Nikolas Saira

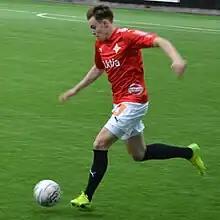
Saira with HIFK in 2017

Nikolas Saira (born 11 February 1999) is a Finnish professional footballer who plays as a forward for HIFK.